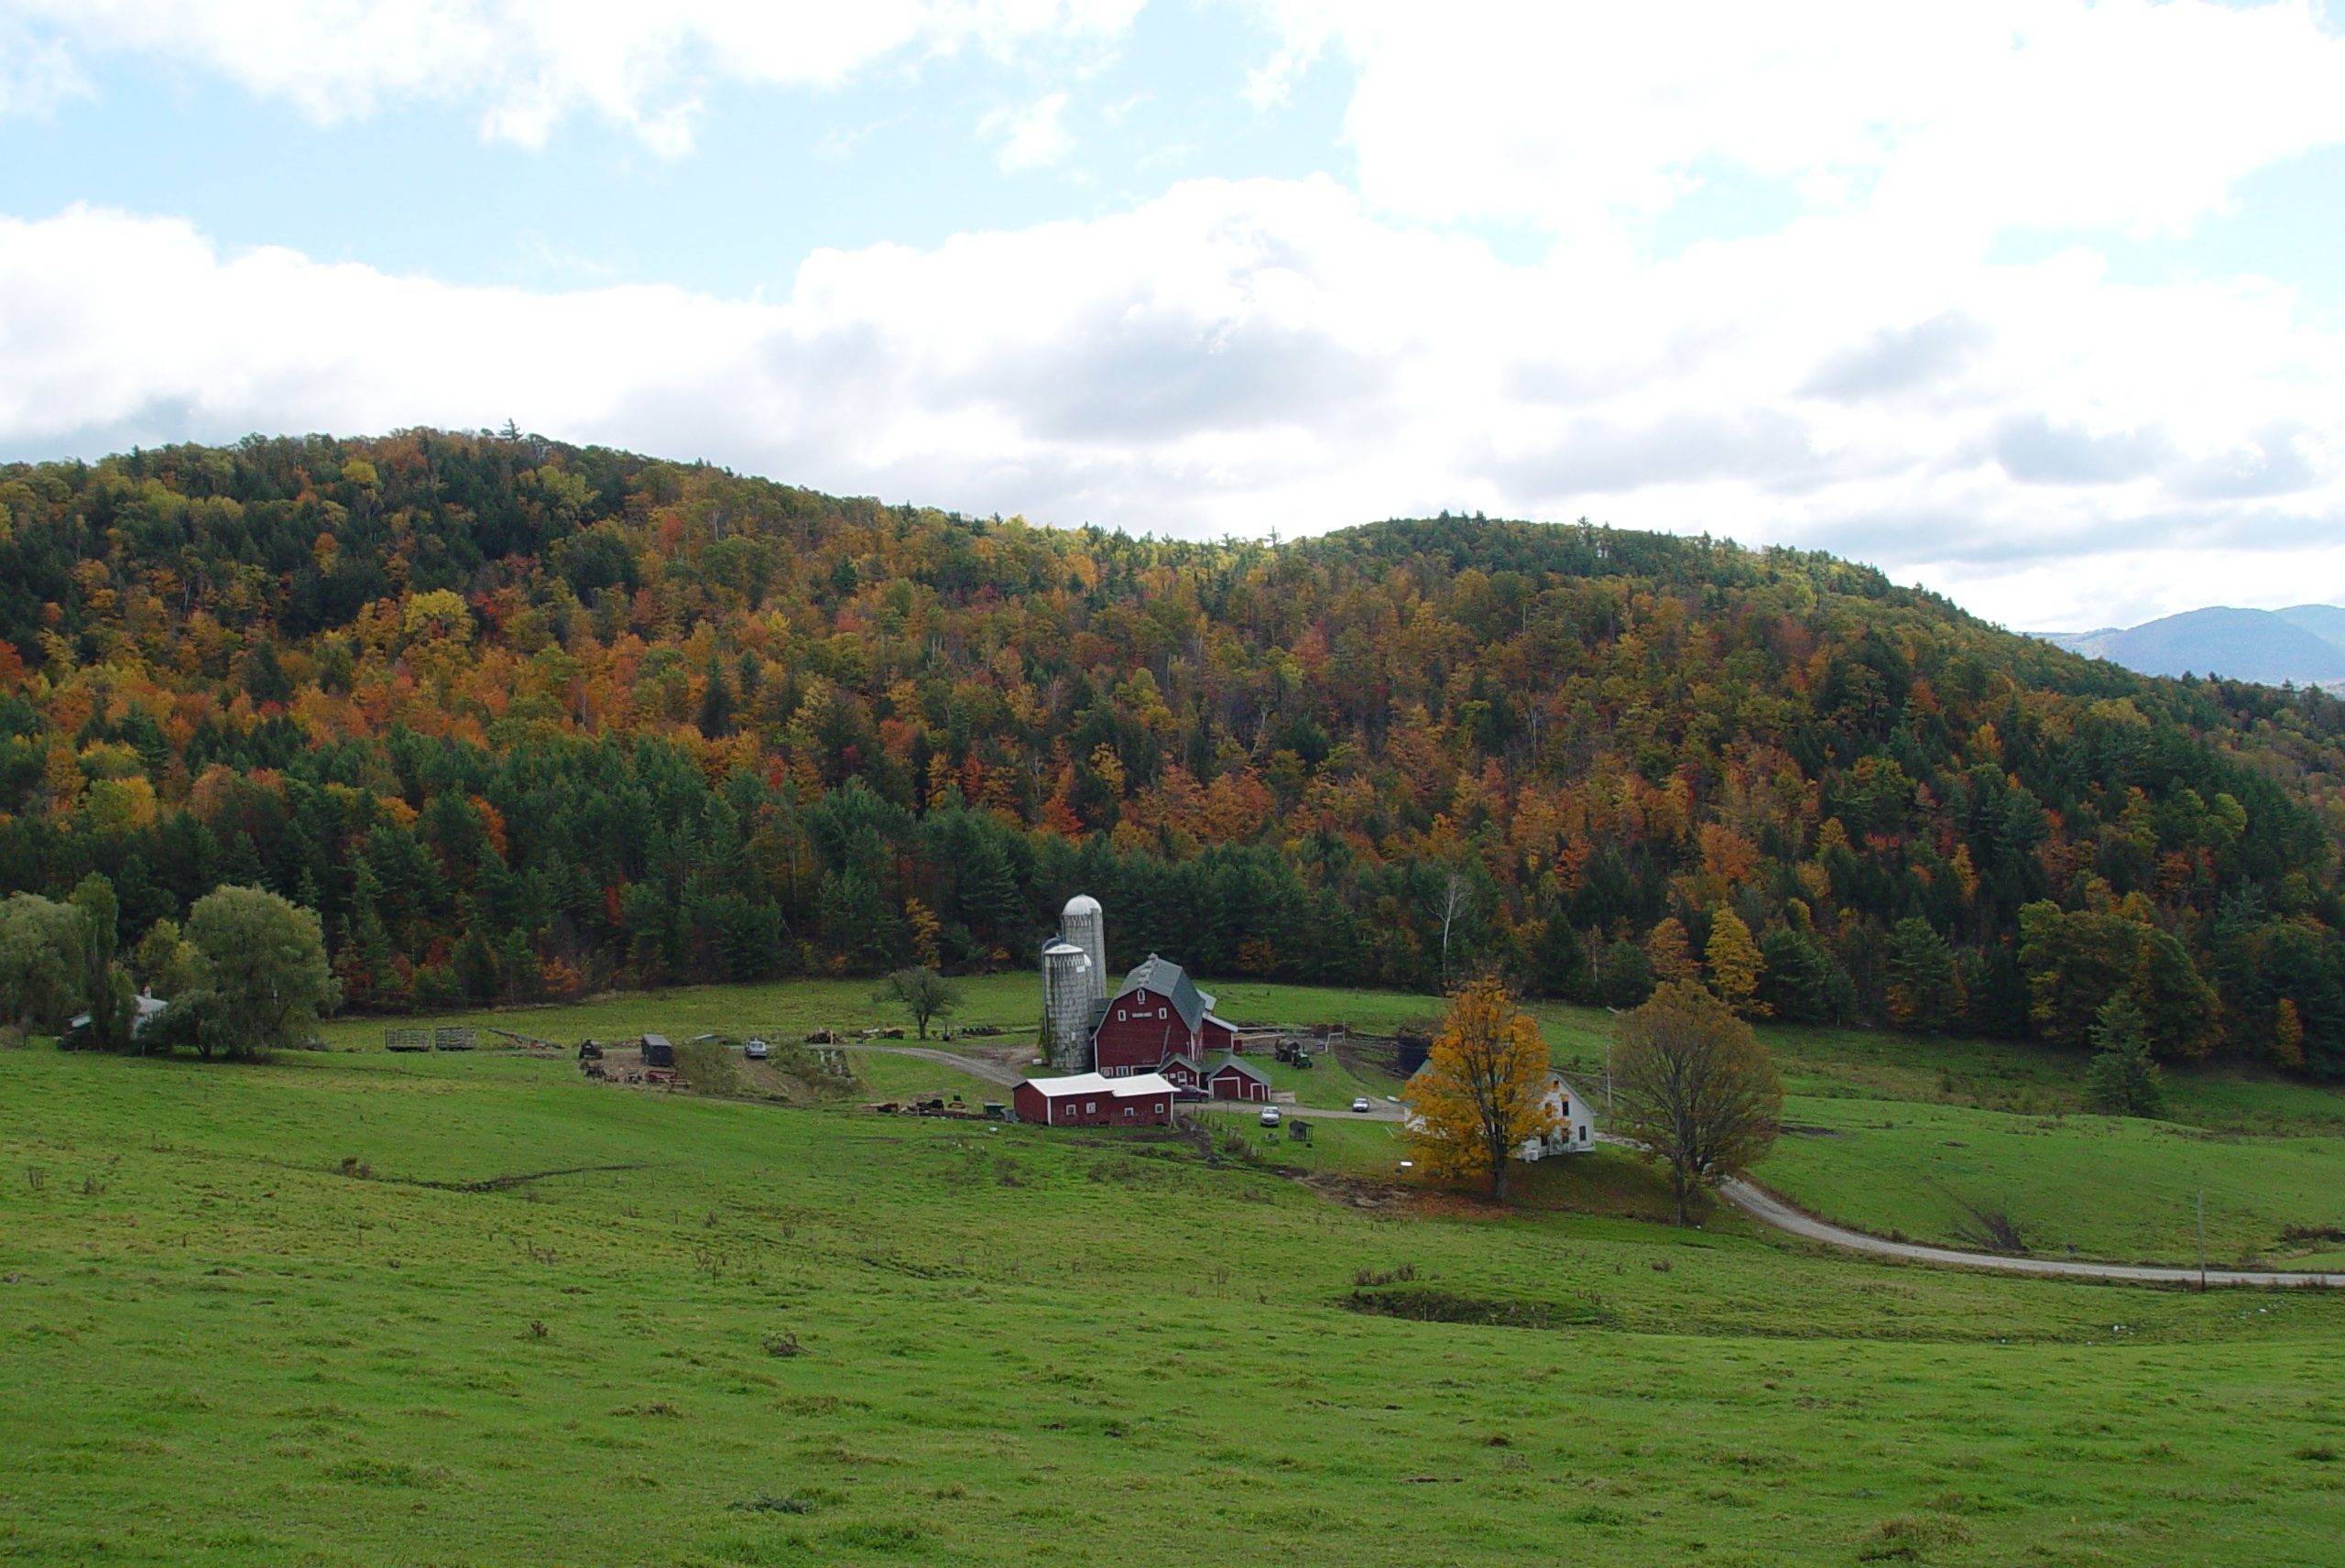
landscape, tree, mountain, field, meadow, hill, valley, mountain range, pasture, highland, plain, grassland, plateau, habitat, loch, ecosystem, rural area, mountainous landforms